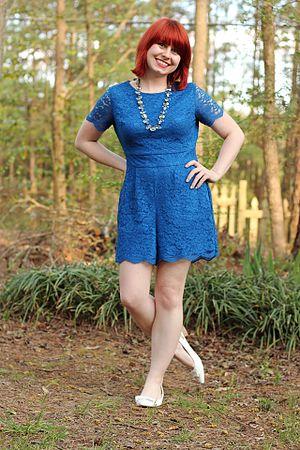
Un combishort, écrit aussi combi-short, est un vêtement d'une seule pièce semblable à une robe courte mais avec les deux jambes séparées comme un short.